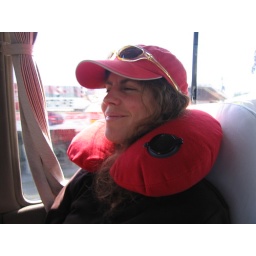
We got on the tour bus fairly early in the day, so the inflatable neck pillow became very coveted.